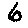
Label: 6